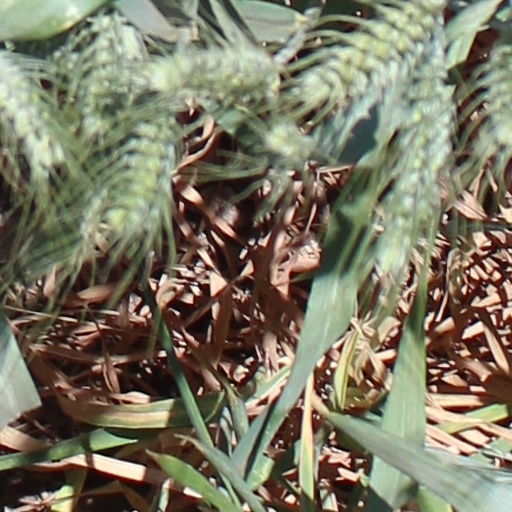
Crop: wheat